Yemi A.D.

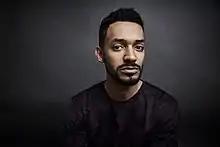
Yemi A.D. in 2019

Yemi Akinyemi Dele (born 4 November 1981) is a Czech multidisciplinary creative and serial entrepreneur. In December 2022, he was selected as one of eight crew members for dearMoon, a cancelled commercial lunar space mission.